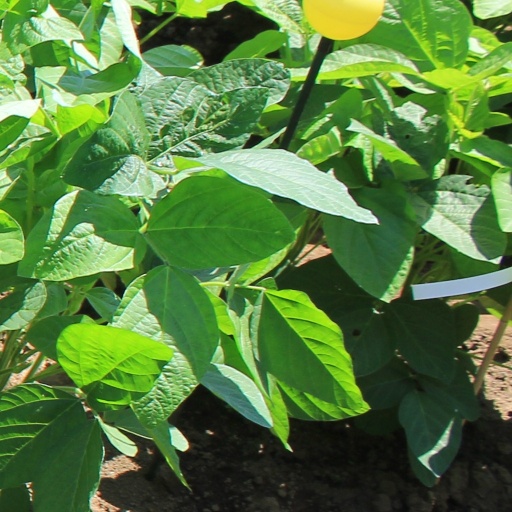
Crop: soybean